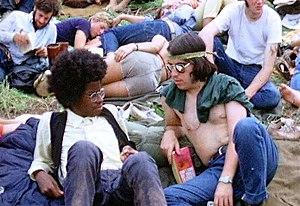
voir aussi Hair de Milos Forman. 日本語: ヒッピー・スタイルの入場者達. アメリカのヒッピー. Português: Hippies. Hippies. Hippies. Español: En el festival de Woodstock, más allá del fenómeno musical, se visualizó un nuevo tipo de comportamiento social atractivo para muchos jóvenes, que rompía las convencionalismos tradicionales: liberación sexual, convivencia interracial, utilización de drogas, desprecio de la ética del trabajo. Svenska: Två hippies under Woodstockfestivalen. Italiano: Due hippies durante il concerto di Woodstock, apice di un nuovo tipo di comportamente sociale alternativo per molti giovani, che ha rotto i convenzionalismi tradizionali: liberazione del sesso, convivenza interrazziale, utilizzo di stupefacenti e disprezzo dell'etica del lavoro. 中文: 嬉皮. Suomi: Kaksi hippiä Woodstockissa elokuussa 1969. Esperanto: Du hipioj dum la Woodstock-festivalo. Slovenčina: Dvaja hippies na festivale. Čeština: Dva hippies na festivalu. Українська: Двоє гіпі на фестивалі у Вудстоці. עברית: היפים בפסטיבל וודסטוק. היפים בפסטיבל. היפים בפסטיבל וודסטוק. Lietuvių: Hipiai festivalyje. Српски / srpski: Hipici na Vudstoku 1969. Norsk nynorsk: Menneske søkjer gjerne saman i grupper. Simple
Le Festival de Woodstock est un festival de musique et un rassemblement emblématique de la culture hippie des années 1960, organisé à White Lake, hameau de Bethel, Comté de Sullivan, dans les montagnes Catskill, dans l'État de New York, sur les terres du fermier Max Yasgur, à une cinquantaine de miles au sud-ouest de Woodstock. Ce qui aurait pu tourner au fiasco par le mélange de drogues et météo désastreuse devient un des plus grands moments de l'histoire de la musique populaire, classé par le magazine Rolling Stone parmi les 50 moments qui ont changé l'histoire du rock 'n' roll, apothéose du mouvement hippie.
Jan Tomáš Forman, né le 18 février 1932 à Čáslav et mort le 13 avril 2018 à Danbury, connu sous le nom de Miloš Forman [ˈmɪloʃ ˈforman], est un réalisateur américain d'origine tchécoslovaque, également scénariste et professeur de cinéma.